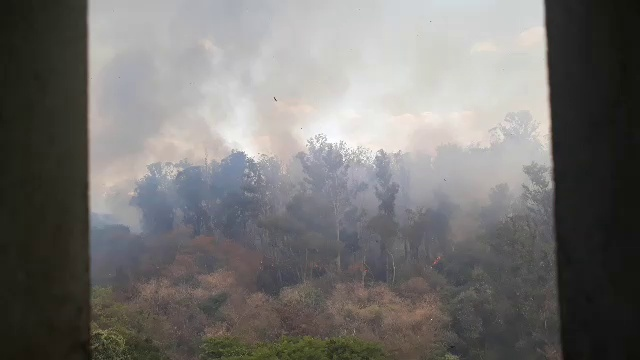
Fire: no
Smoke: yes